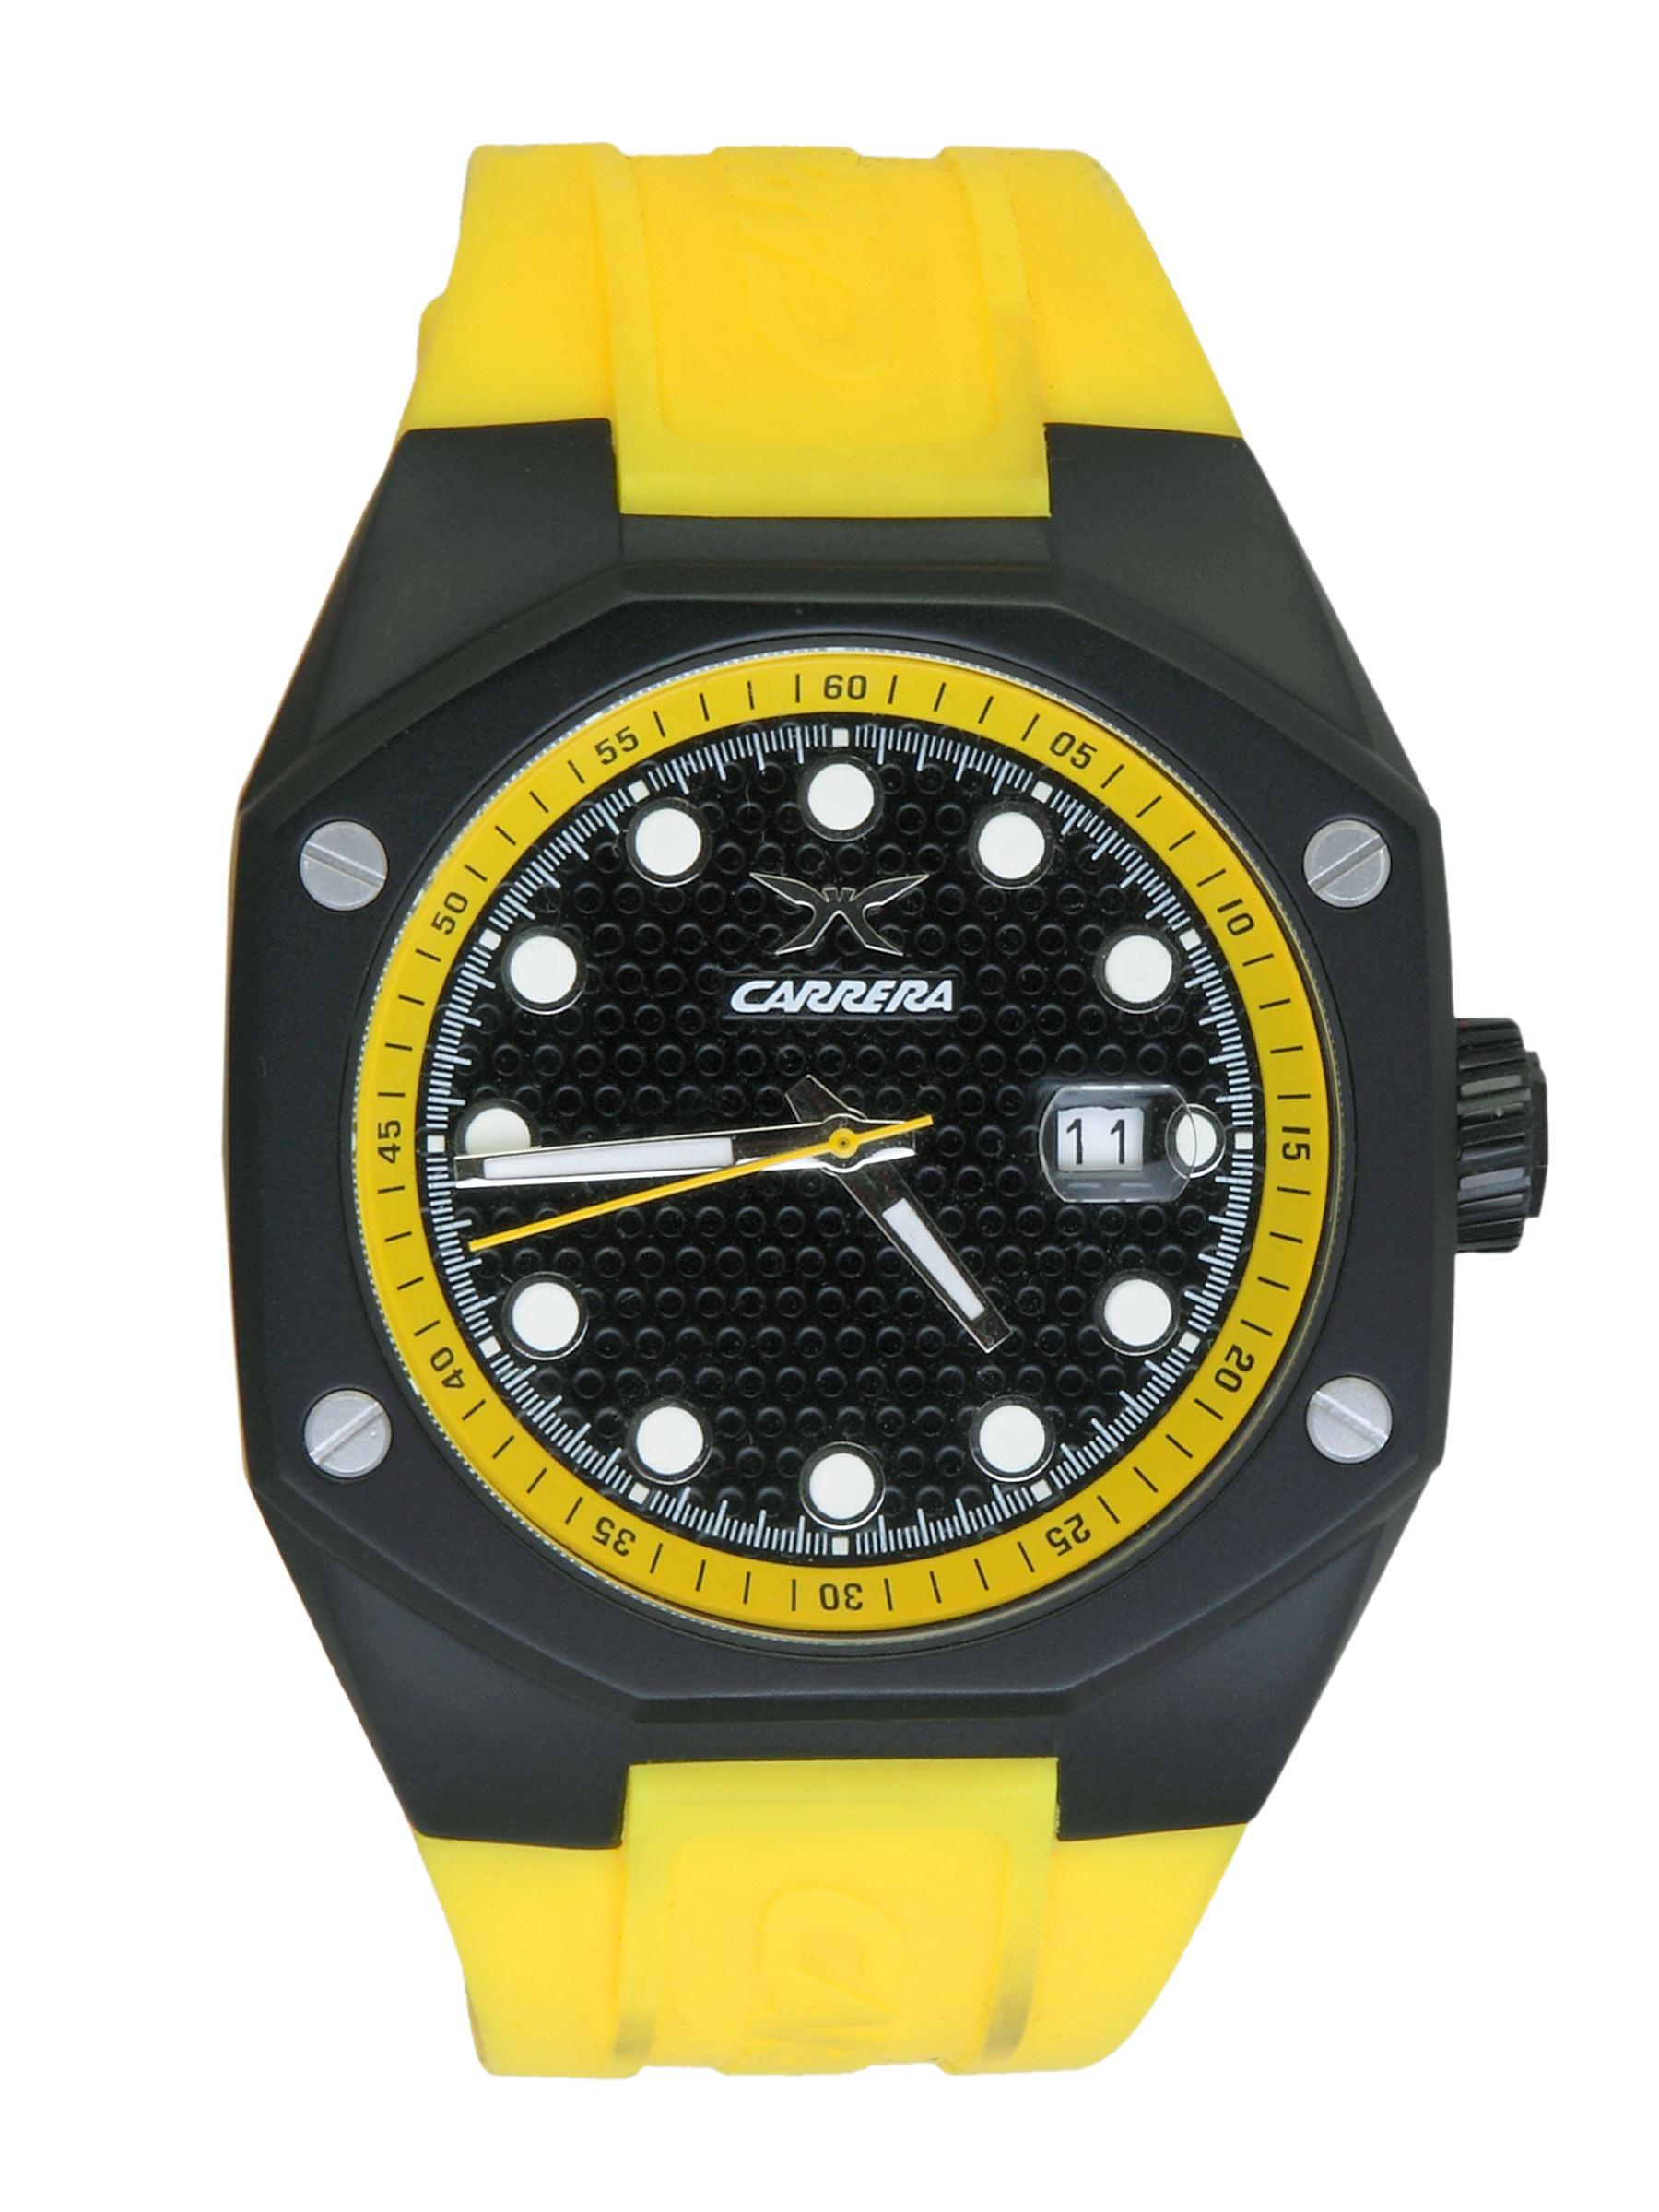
Carrera Men Sporty Rubber Strap Yellow Watch
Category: Accessories / Watches / Watches
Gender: Men
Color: Yellow
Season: Winter 2016
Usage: Casual